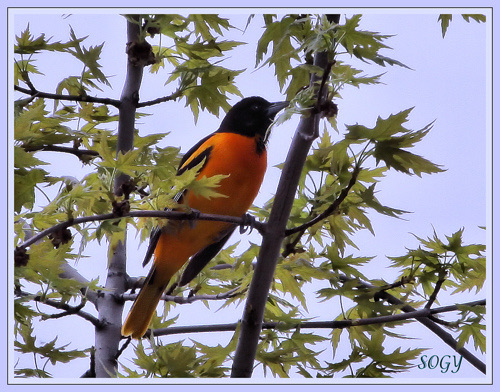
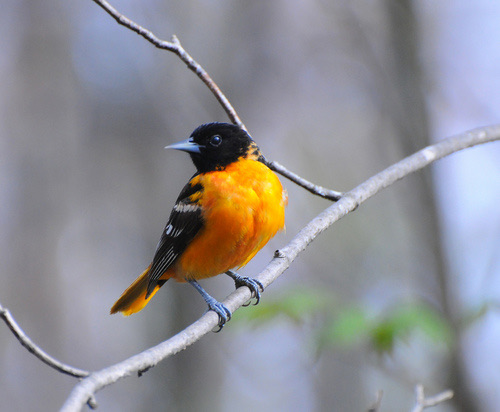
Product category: misc
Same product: yes